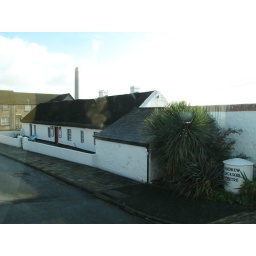
as seen thru the coach window - near Carrick Fergus castle - near Belfast :)